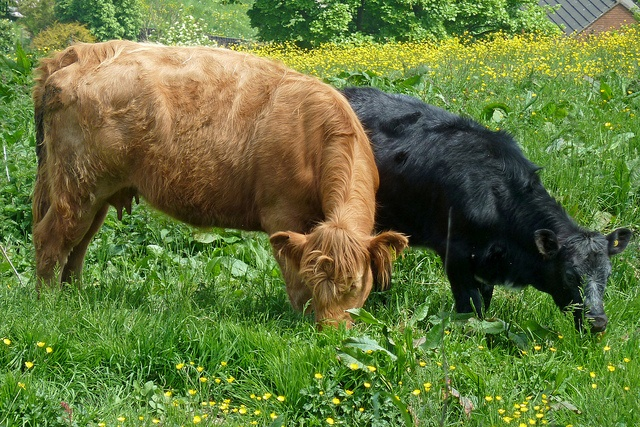
A black cow and a brown cow graze together in a green field full of wildflowers.
A brown cow standing next to a black cow.
Two calves are grazing in a field of flowers.
Two cows bent over eating green grass together.
Two cows eating grass next to each other.